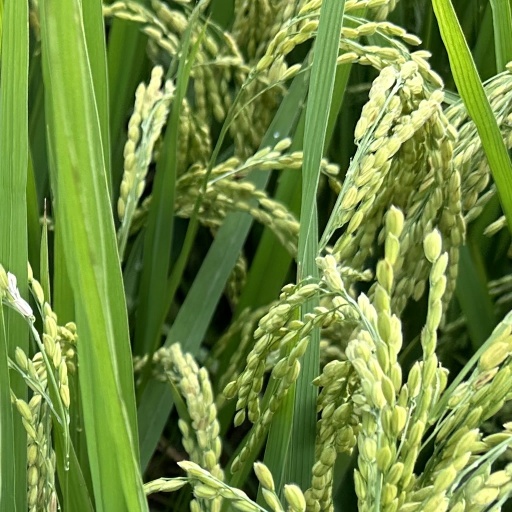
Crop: rice